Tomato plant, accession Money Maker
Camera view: horizontal (90 deg, fisheye); turntable rotation: 0 degrees
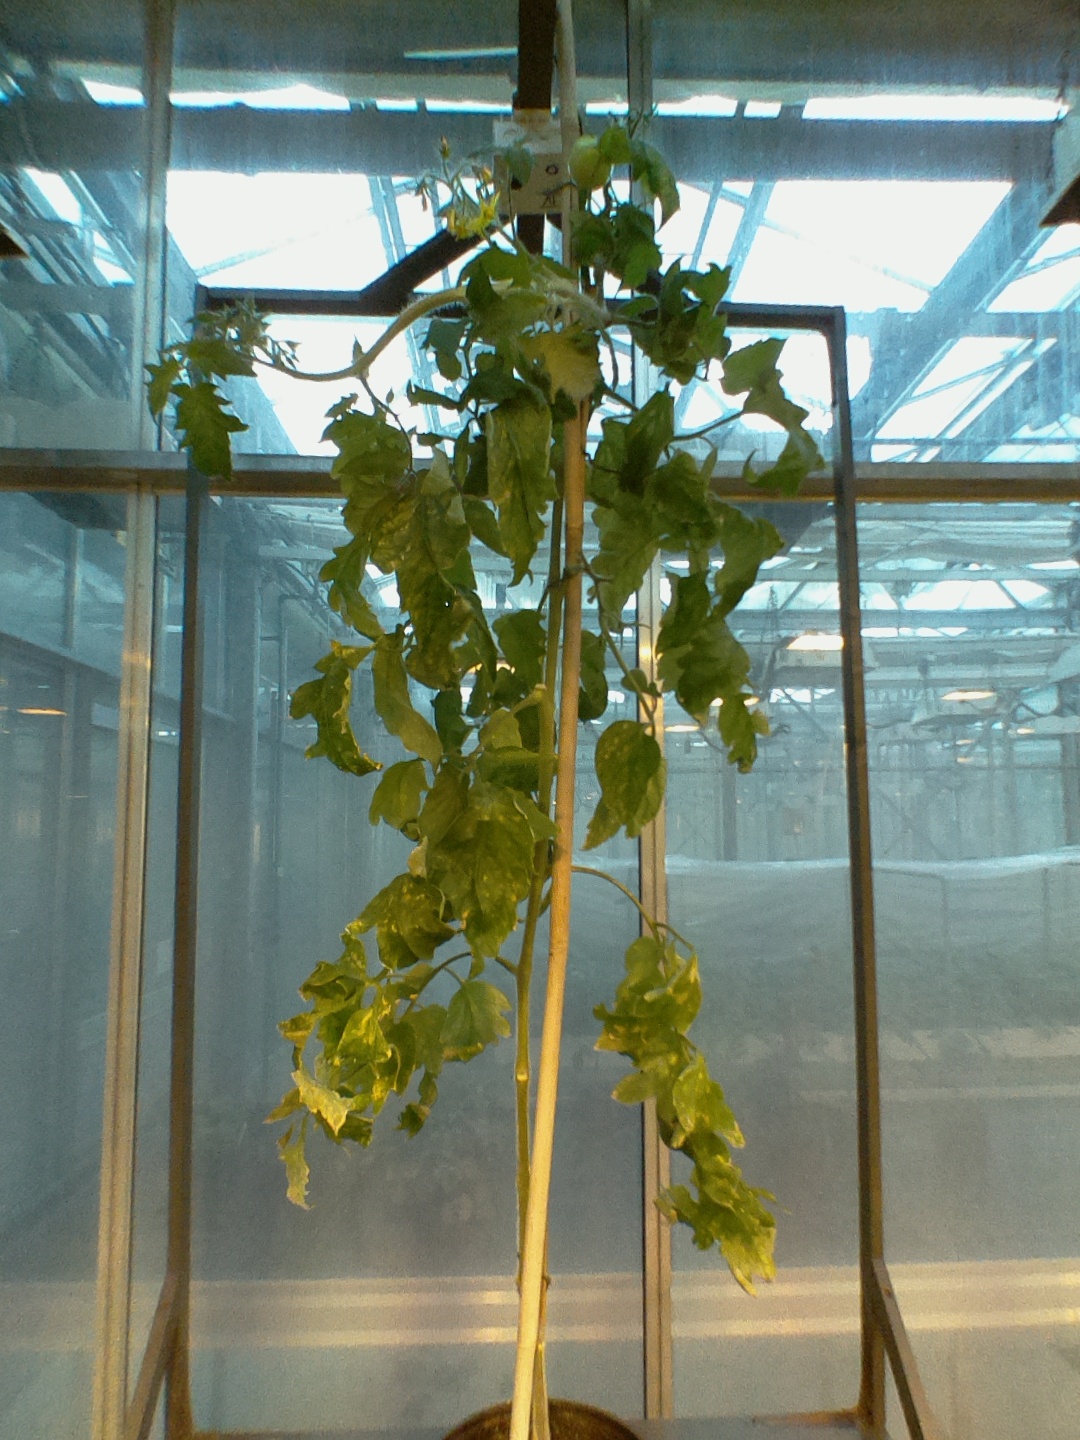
BBCH growth stage 78: 80% -90% of final fruit size